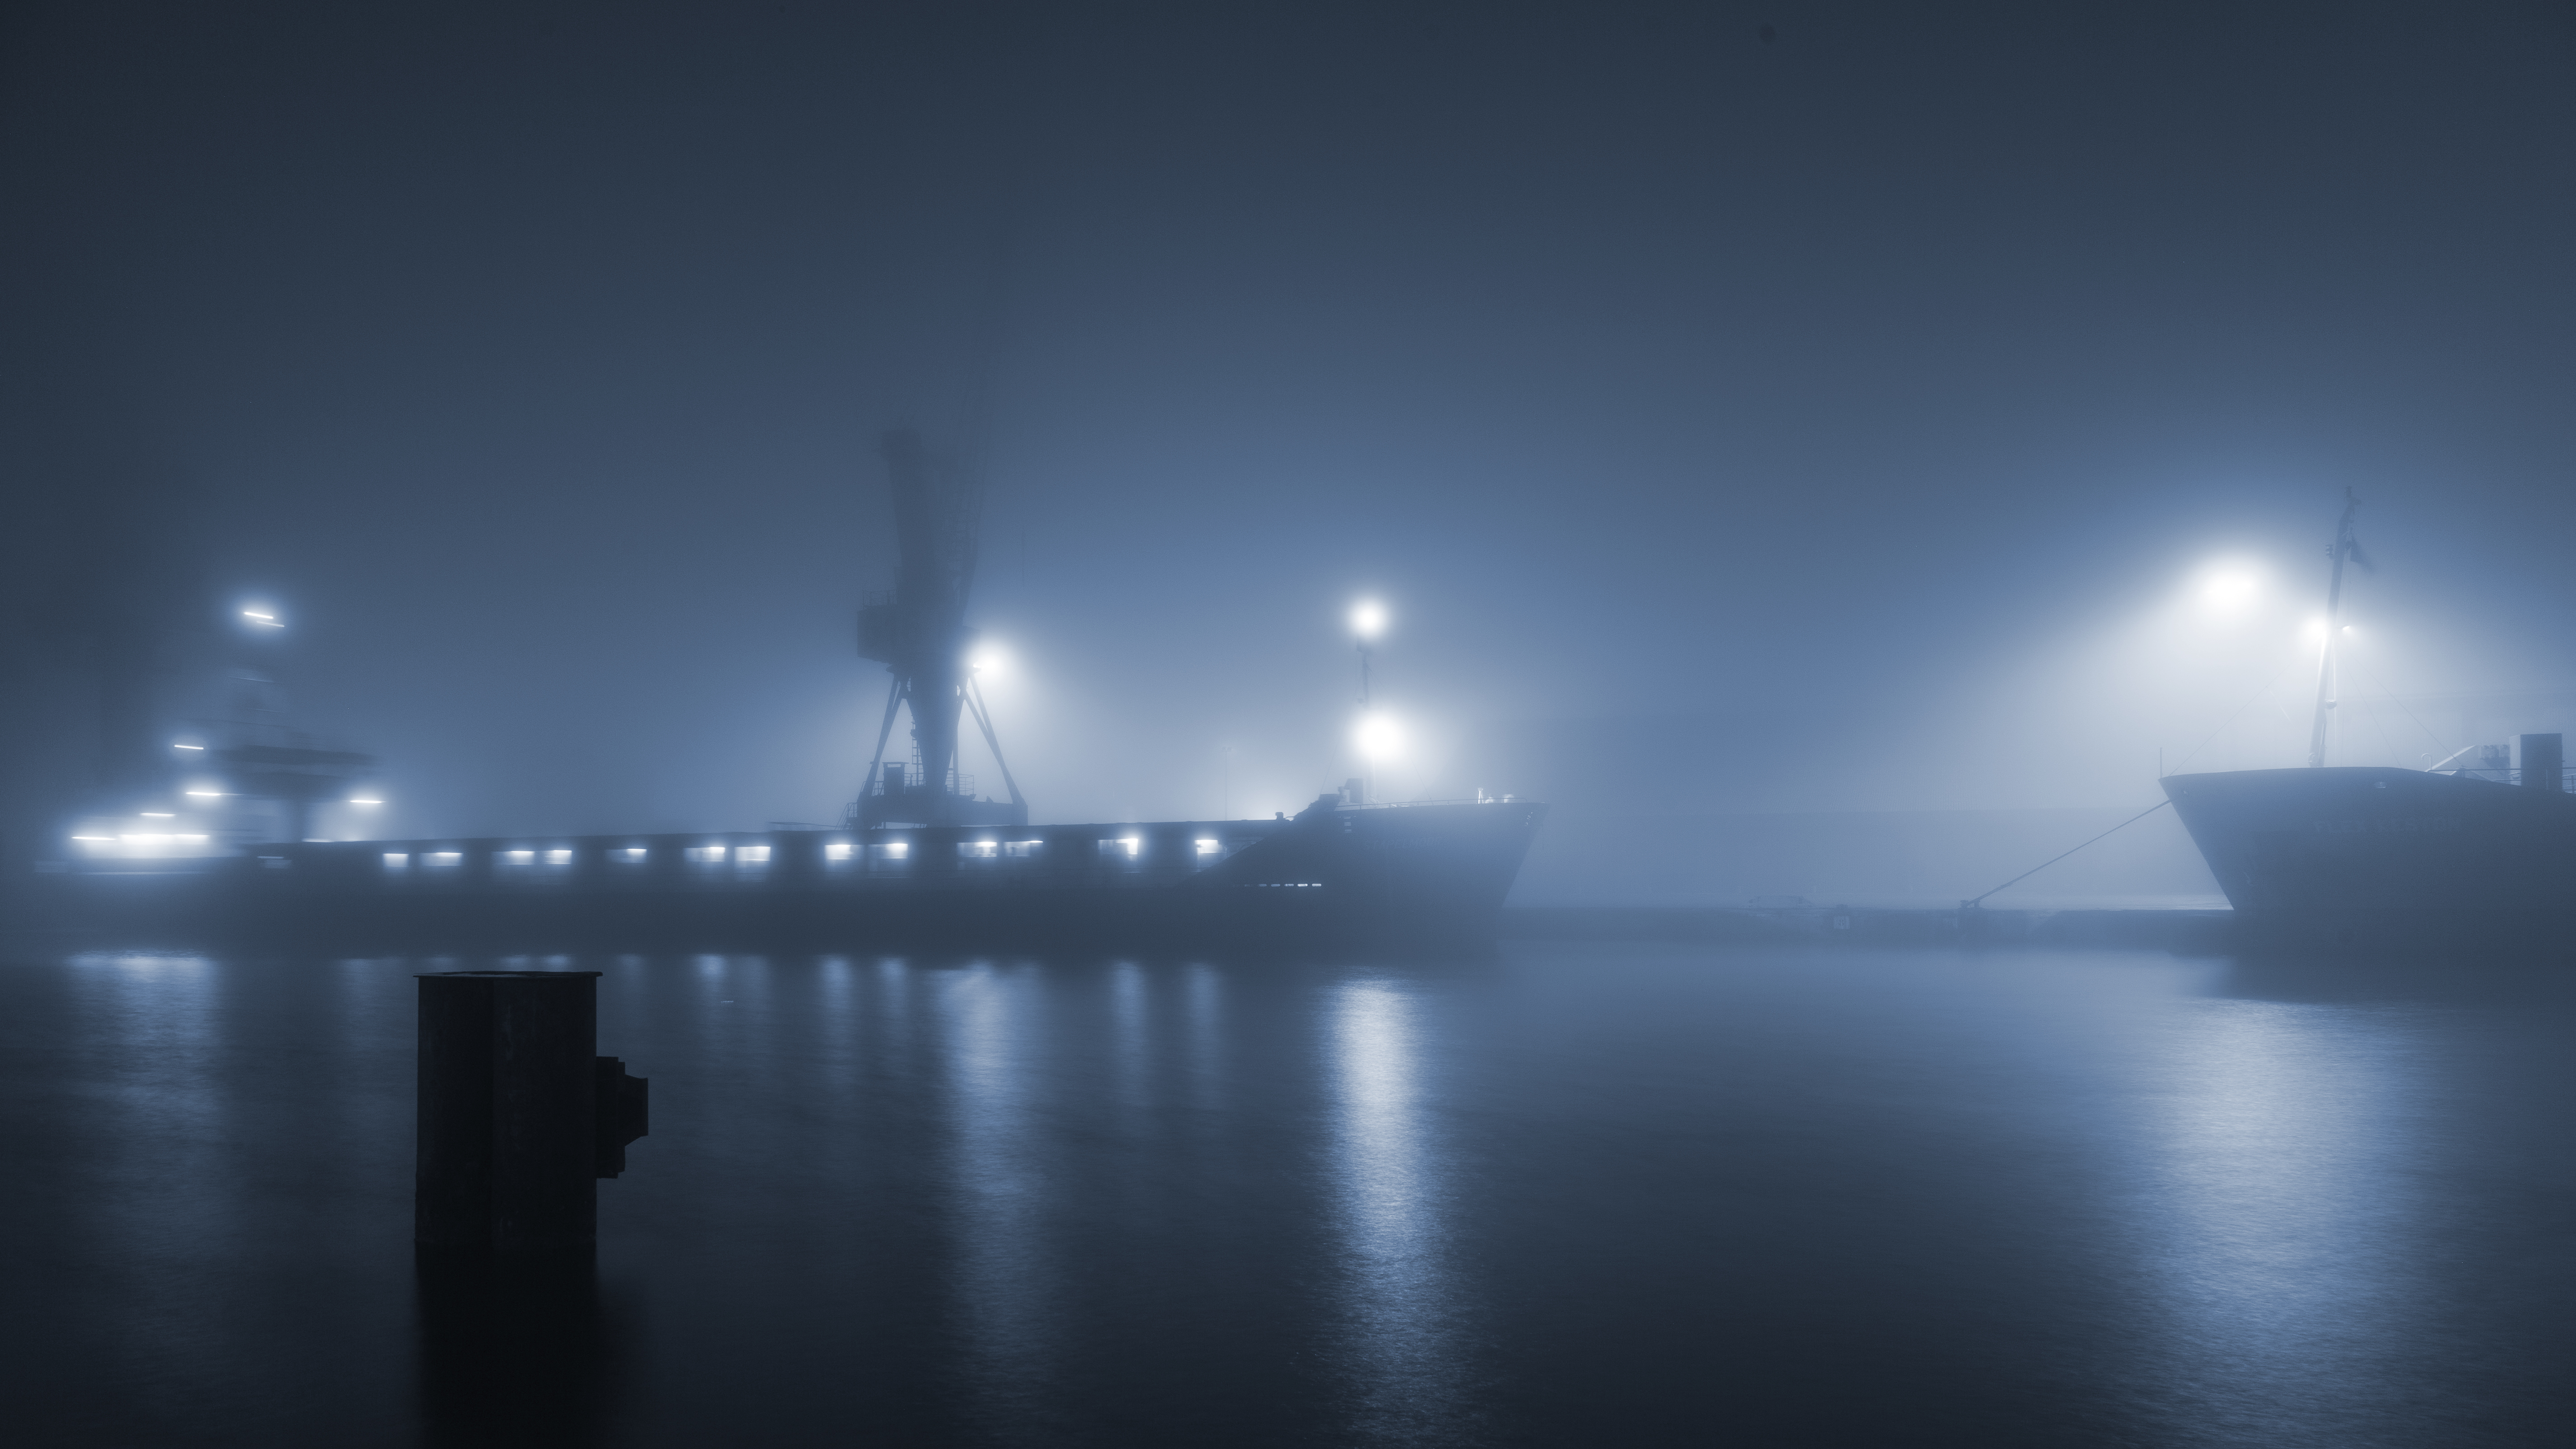
sea, water, horizon, light, fog, mist, boat, skyline, night, sunlight, morning, dawn, atmosphere, skyscraper, dusk, evening, reflection, darkness, street light, lighting, moonlight, bw, blackandwhite, noiretblanc, brume, wallpaper, cyan, longexposure, nuit, nightscape, waterscape, monocrome, brouillard, atmospheric phenomenon, atmosphere of earth